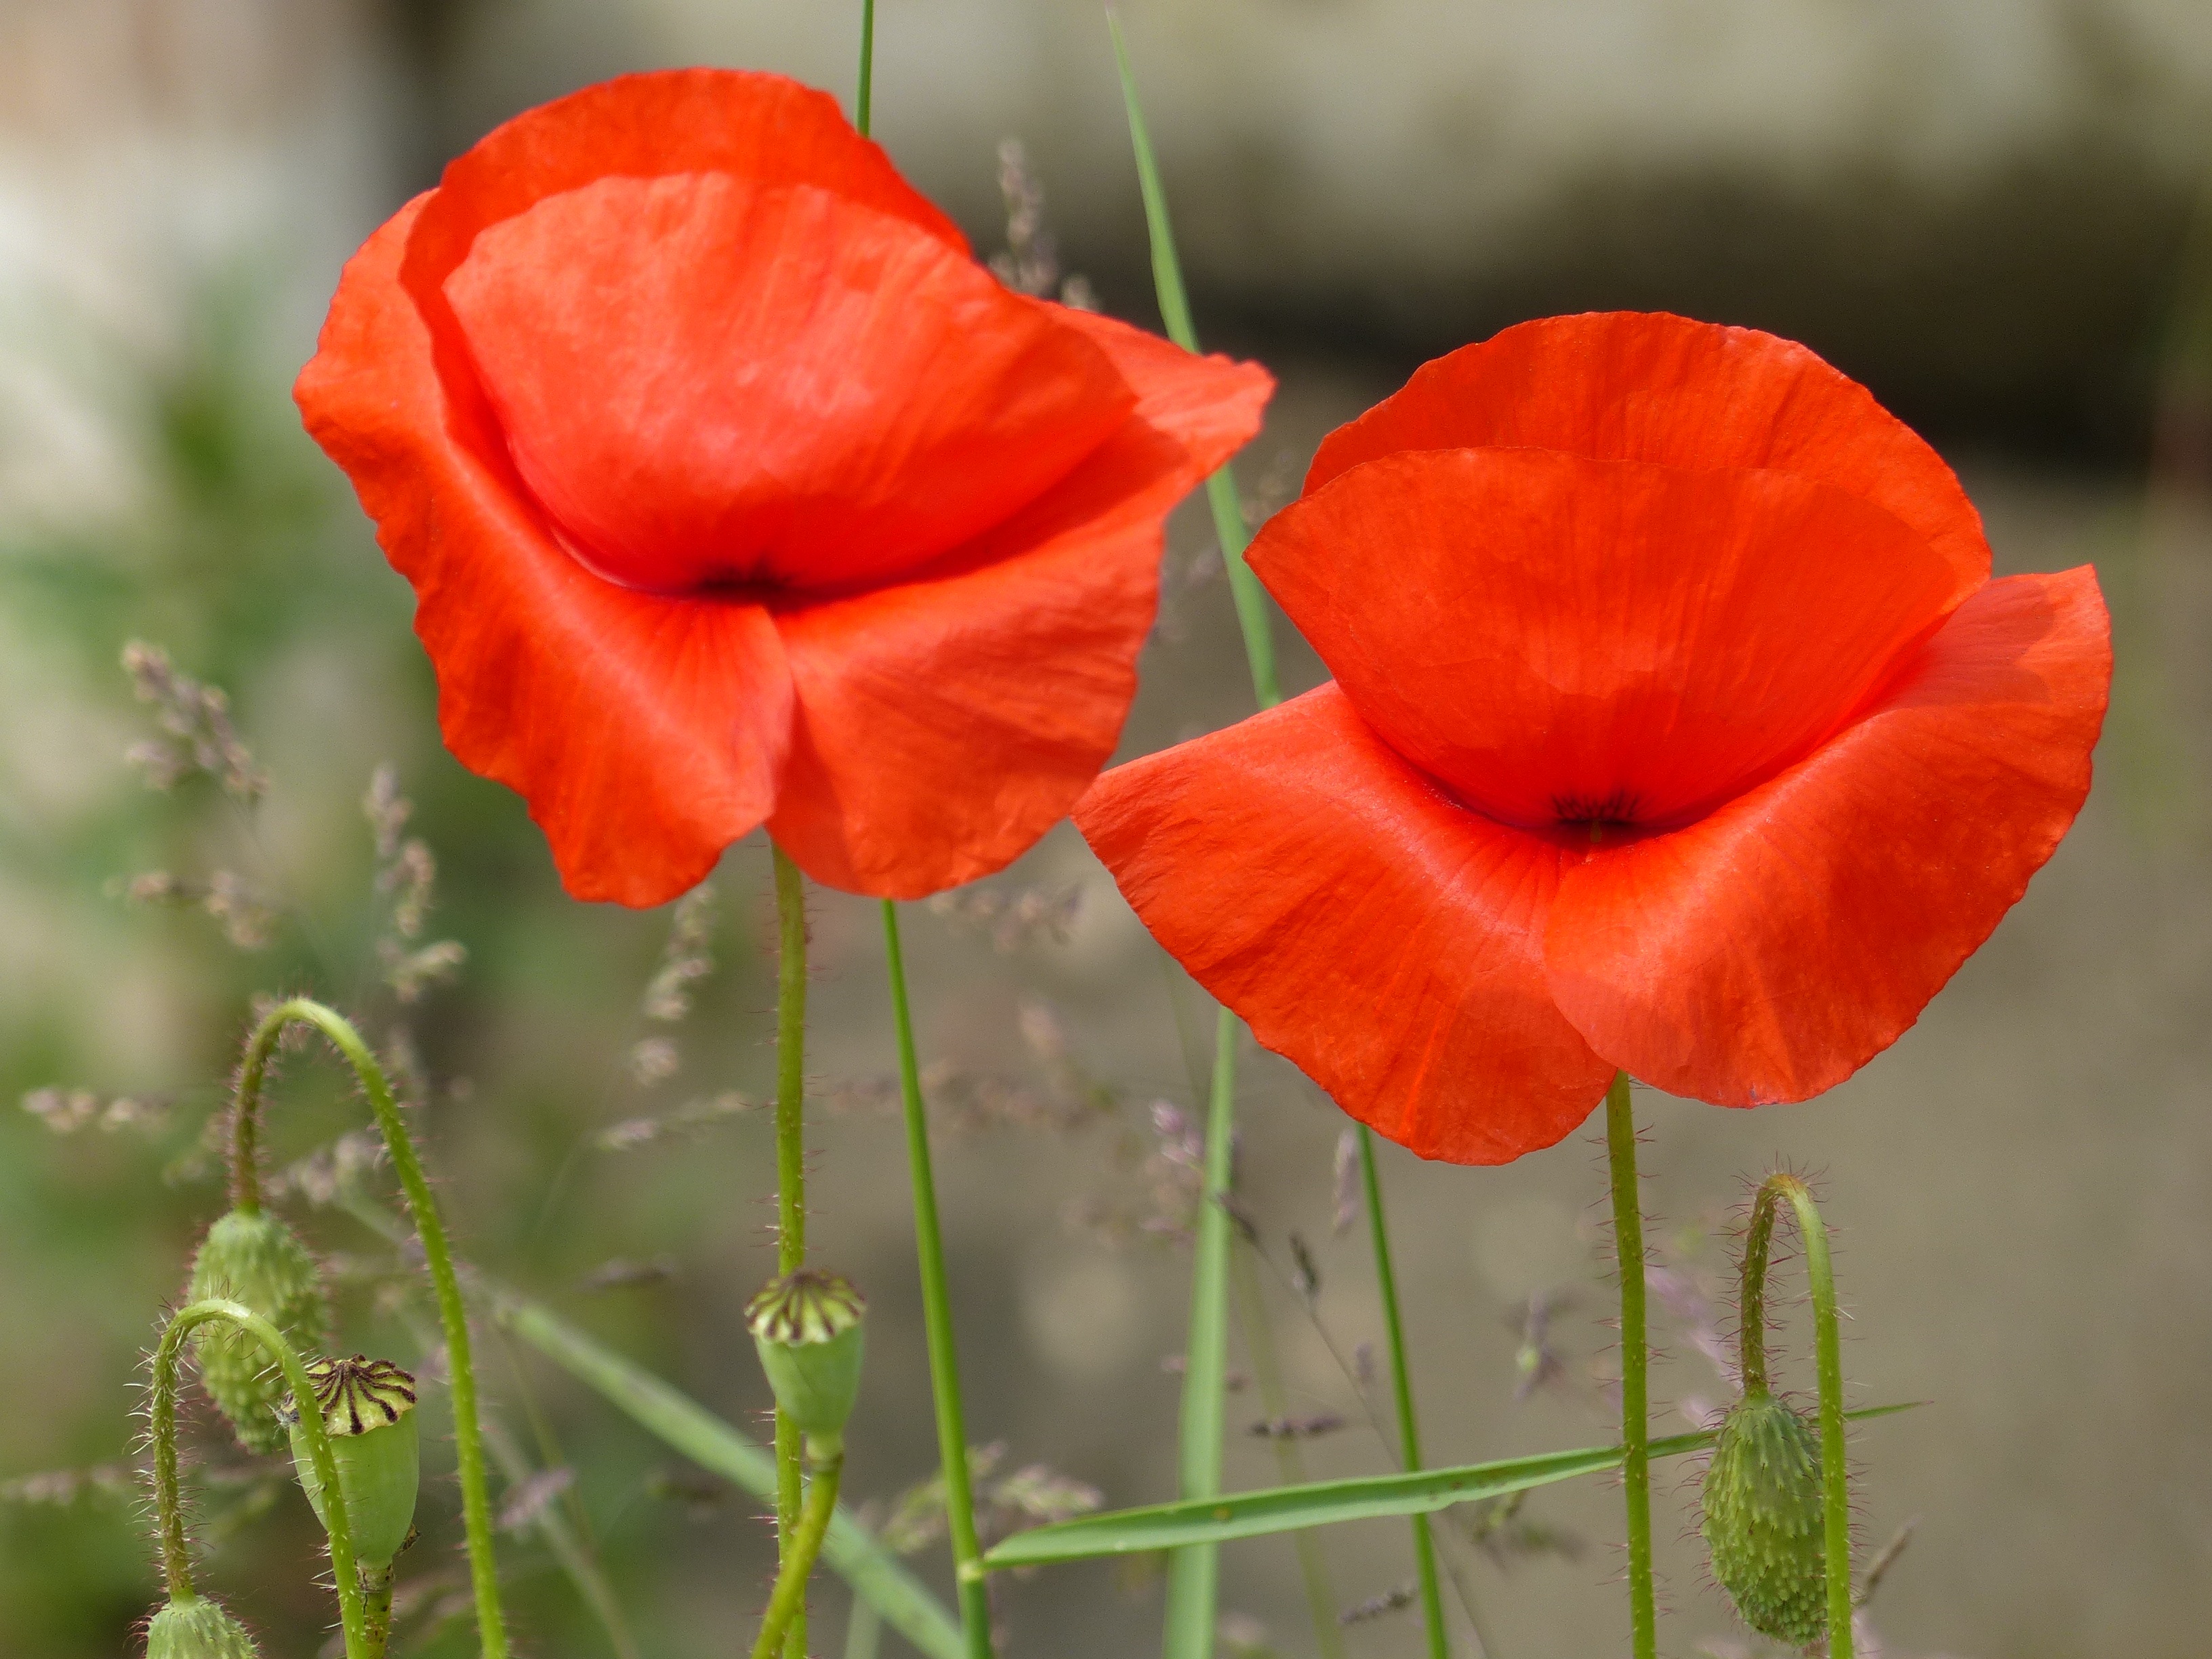
blossom, plant, meadow, flower, petal, bloom, red, two, flora, wildflower, flowers, klatschmohn, poppy, coquelicot, macro photography, flowering plant, close up nature bloom, plant stem, land plant, poppy family